A1 in London

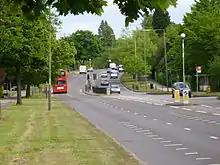
View west along Lyttleton Road

An inquiry was held into widening the section from the Archway intersection to the Hornsey Lane Bridge to a three lane dual carriageway in 1969 and work started in 1971. It was originally intended to widen a further section of the road, but severe disruption led to the first inquiry being abandoned in 1978, and a second inquiry in 1984, chaired by Air Marshal Sir Michael Giddings, was also abandoned. The traffic flow was projected to increase to 180,000 cars a day by 1981, but by 1986 the actual flow was only 30,000 a day.